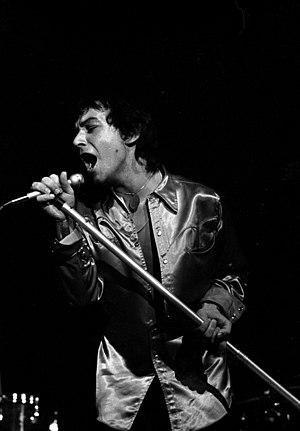
US Go Home est un téléfilm réalisé par Claire Denis pour la chaîne de télévision Arte dans la collection Tous les garçons et les filles de leur âge en 1994. Il est diffusé pour la première fois sur la chaîne franco-allemande le 28 octobre 1994. Il raconte l'histoire d'une jeune fille, dans le milieu des années 1960, qui cherche à perdre sa virginité lors d'une fête où son frère est présent.